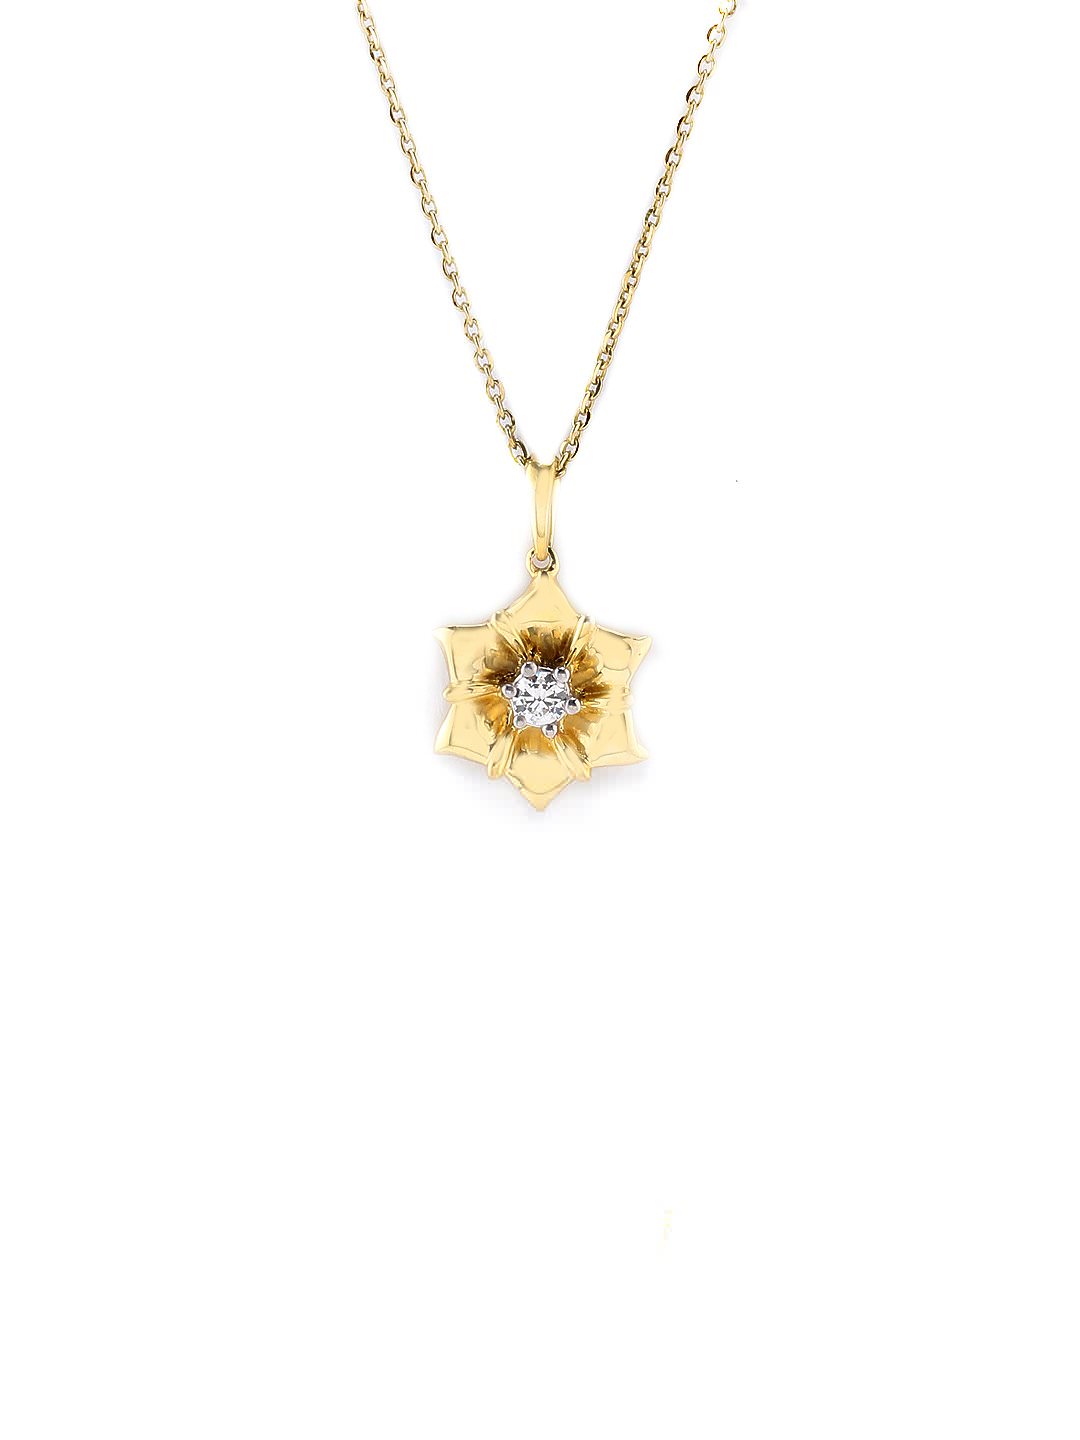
Lucera Gold Plated Pendant With Chain
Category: Accessories / Jewellery / Pendant
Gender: Women
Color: Gold
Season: Summer 2013
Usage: Casual